Pauline Hopkins

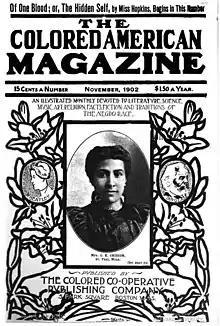
Original cover of the magazine in which "Of One Blood" was first published (November 1902).

The last of Hopkins' four novels, "Of One Blood: Or, The Hidden Self", first appeared in serial form in "The Colored American Magazine" from November 1902 to November 1903, during the four-year period in which Hopkins served as its editor. Elements of the work have been compared to Goethe's "Faust".